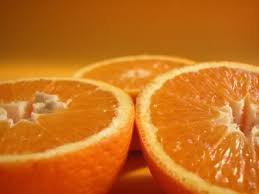
Label: Orange